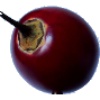
Label: tamarillo